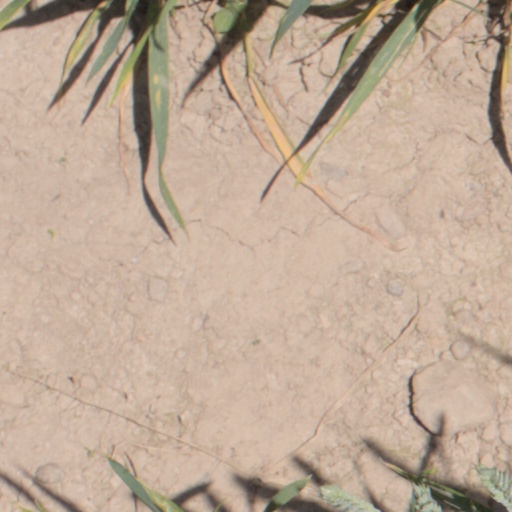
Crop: wheat